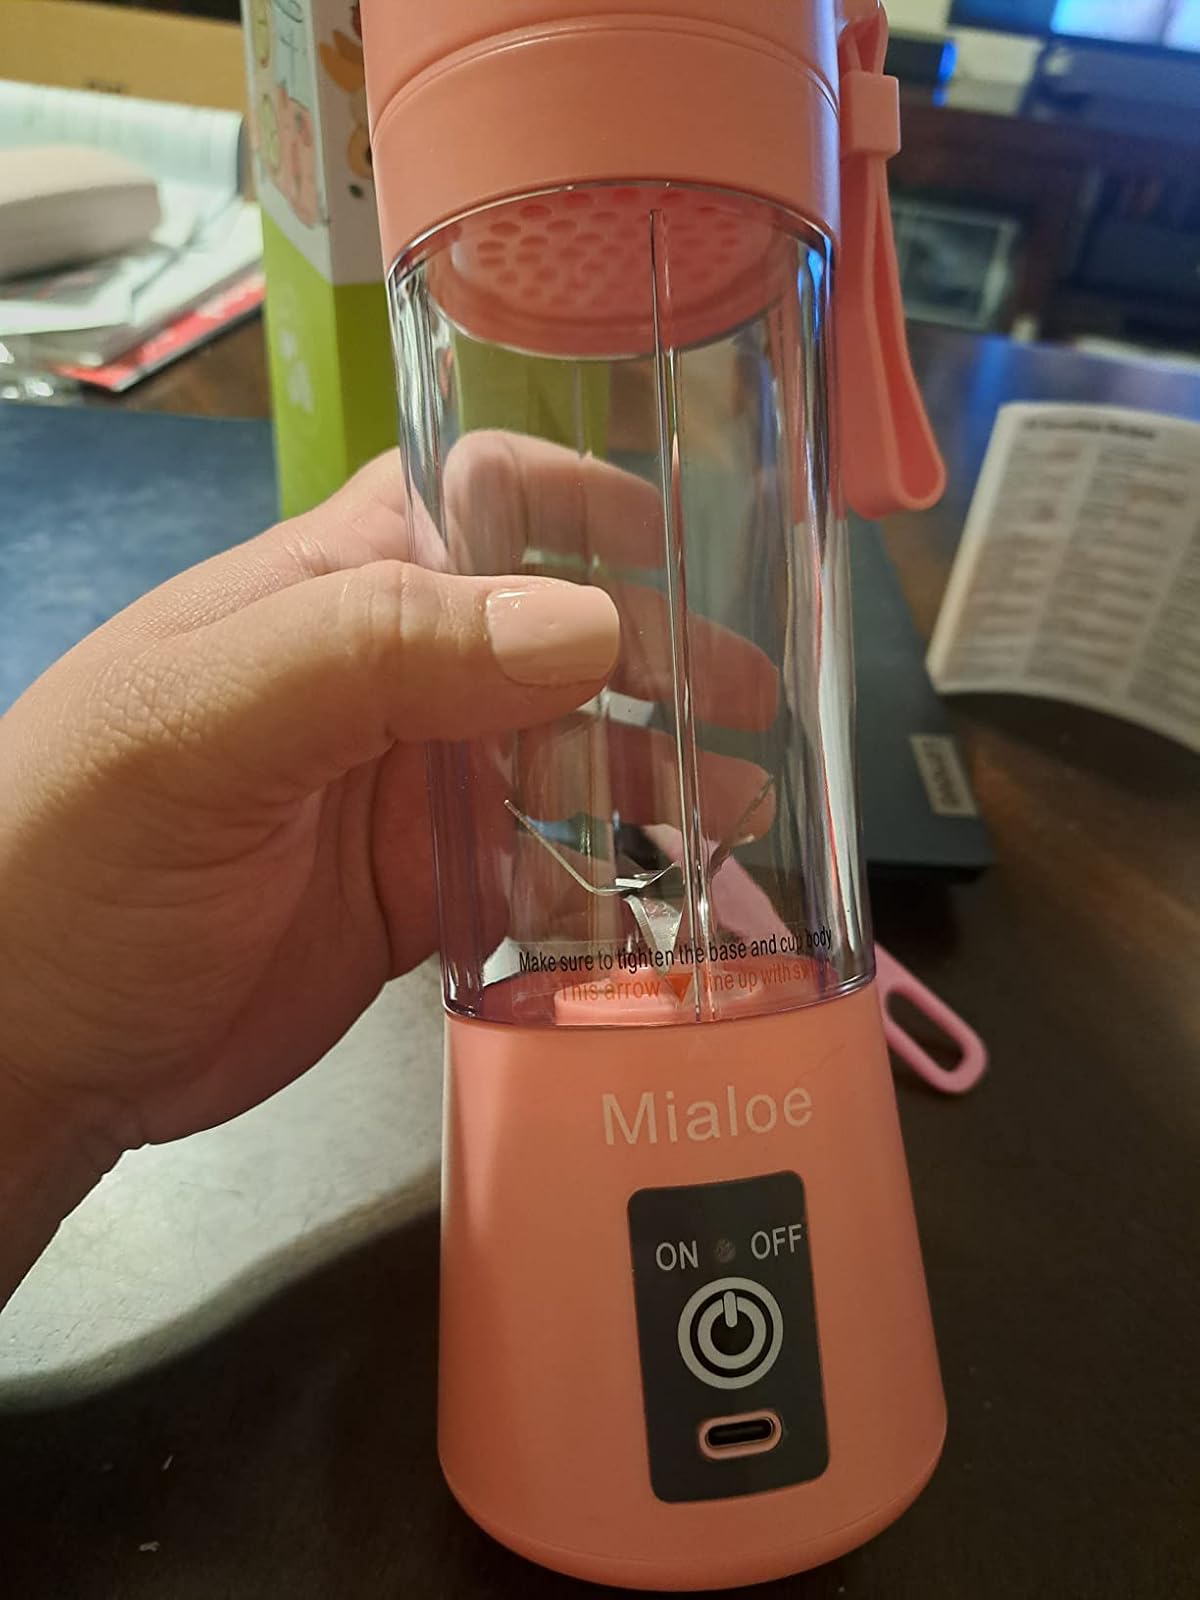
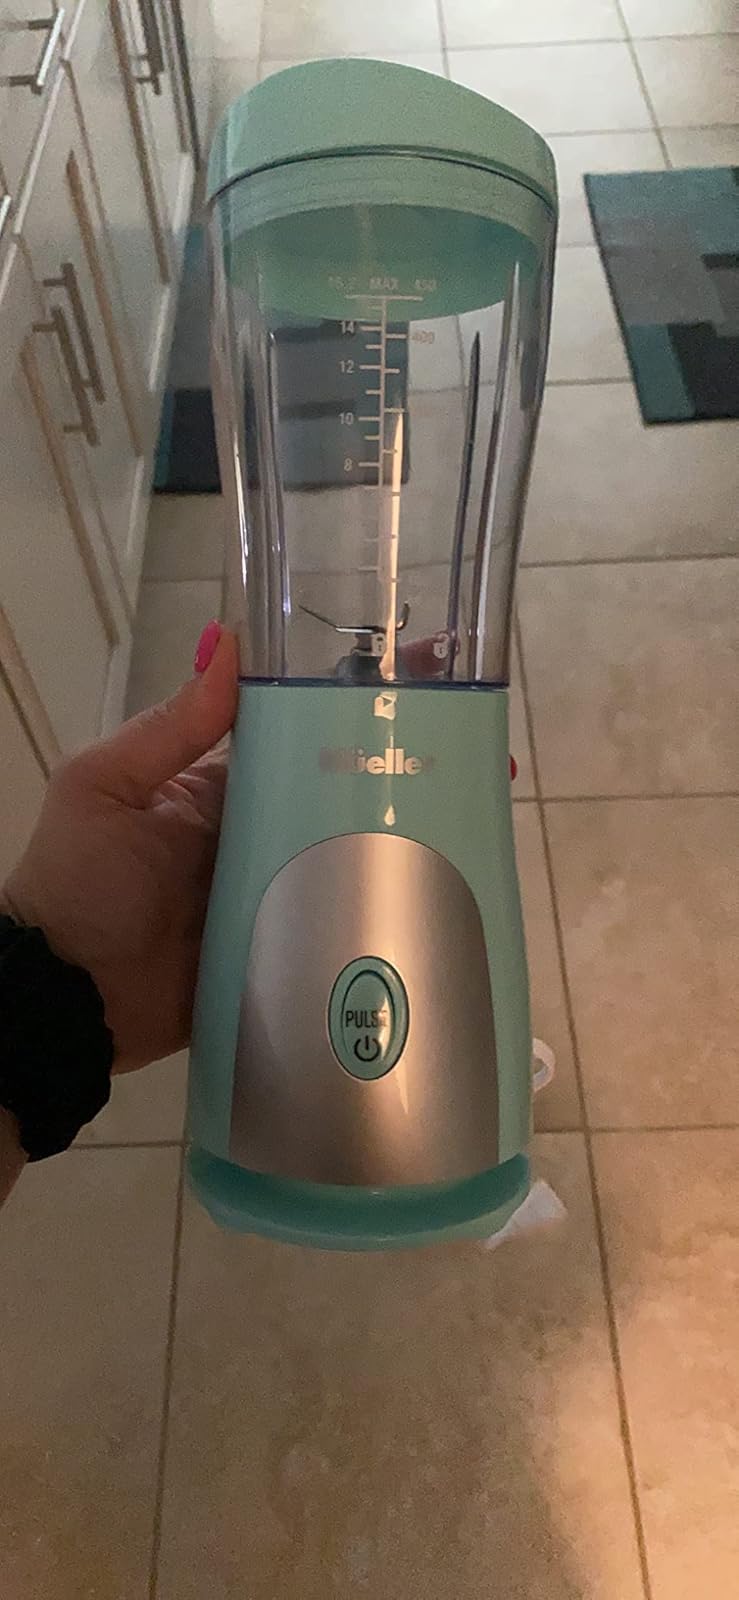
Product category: items_blender
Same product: no